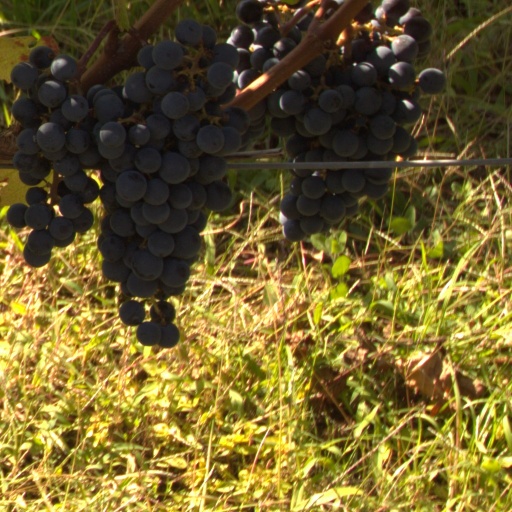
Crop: grape